Anchampeedika, Kannur

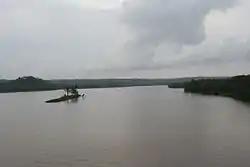
Scenic view of Valapattanam River at Parassinikkadavu

The name Anchampeedika means "Fifth Shop." The town has seen tremendous growth since 2010. The town has been a nexus of political, social and economic reforms.